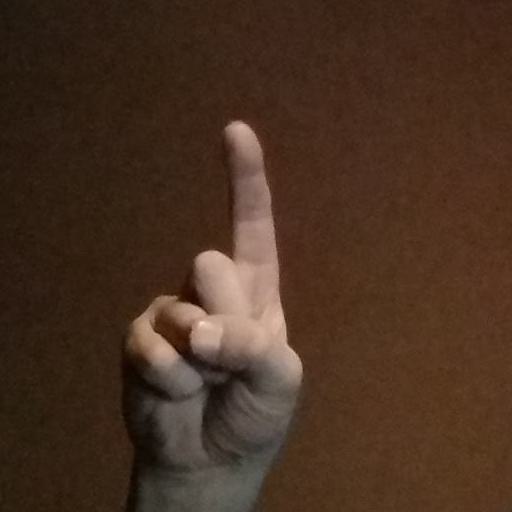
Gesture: one